Mendoza Line

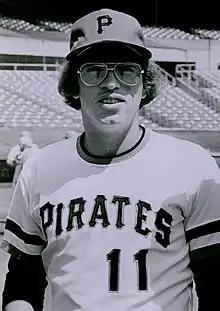
Mario Mendoza, who had a career batting average of .215

The Mendoza Line is baseball jargon for a .200 batting average, the supposed threshold for offensive futility in Major League Baseball. It derives from light-hitting shortstop Mario Mendoza, who failed to reach .200 five times in his nine big league seasons. When a position player's batting average falls below .200, the player is said to be "below the Mendoza Line".